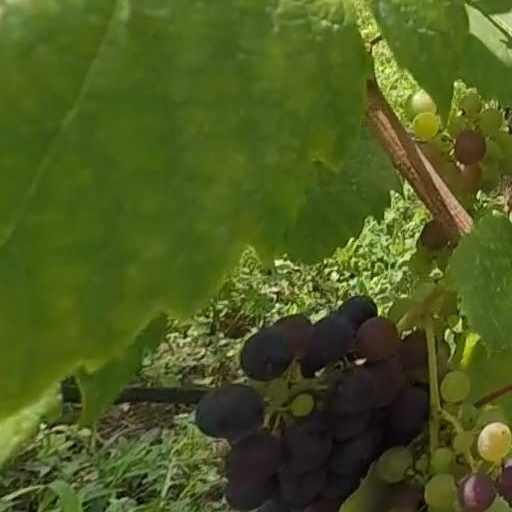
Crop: grape